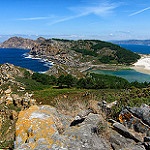
Label: sea